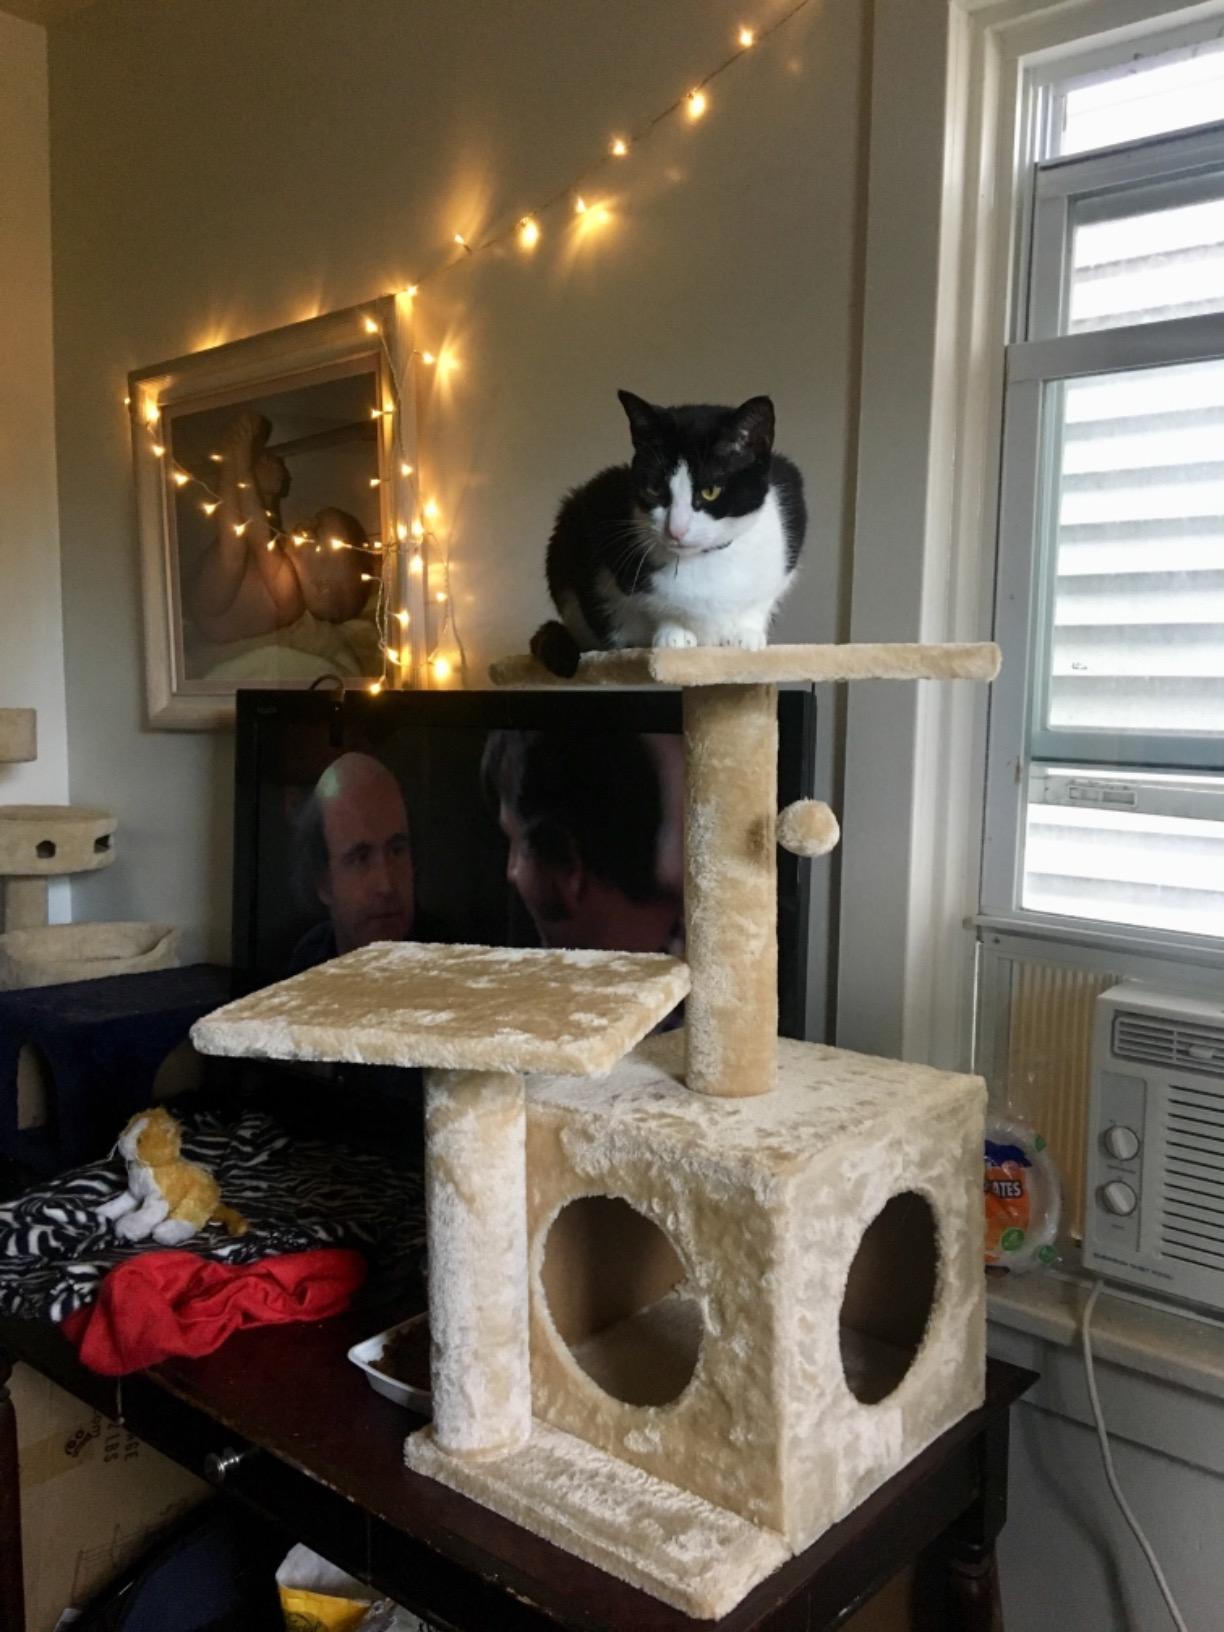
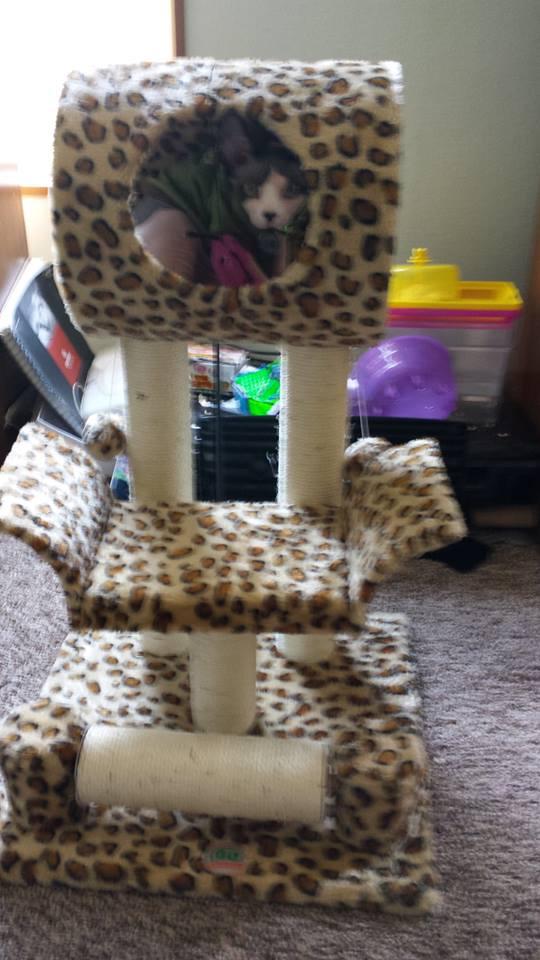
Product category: items_cat tree
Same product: no